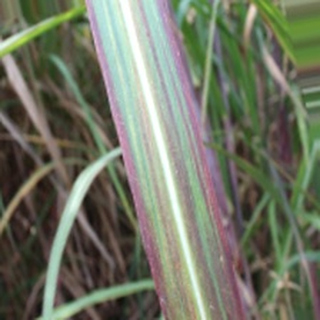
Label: sugarcane_bacterial_blight